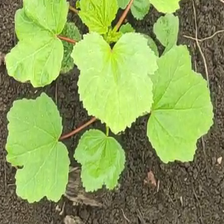
Weed species: Little_Mallow(Malva parviflora)